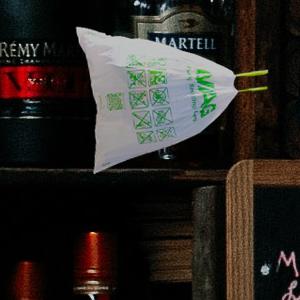
Label: plasticbags